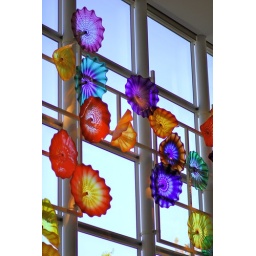
large glass flowers in the large cafe atrium